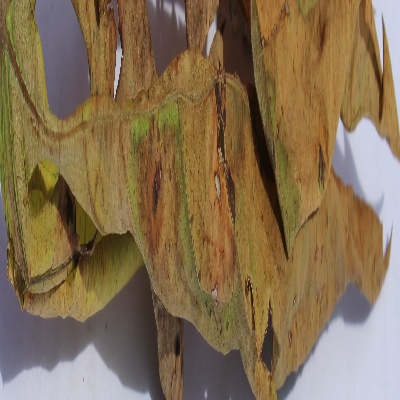
Crop: Cassava
Condition: bacterial blight